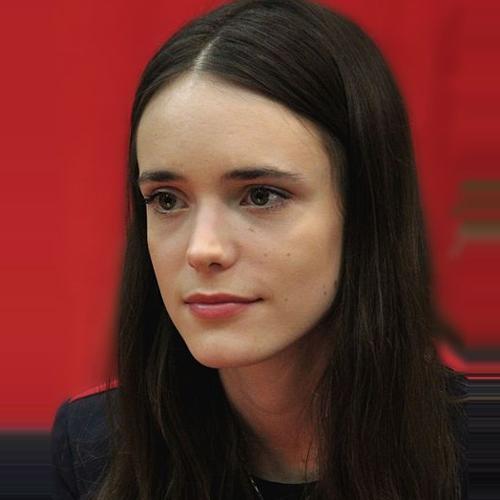
Age: 22